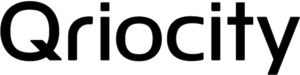
Sony Entertainment Network est un ensemble de services en ligne proposé par Sony, appelé précédemment Qriocity. Il regroupe de la musique à la demande en streaming, la vidéo à la demande et maintenant le PlayStation Network. Depuis le 20 février 2012 le service "Sony Entertainment Network" est disponible dans tous les autres pays d'Europe.